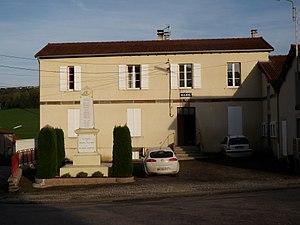
Mairie et monument aux morts
Romain-aux-Bois est une commune française située dans le département des Vosges en région Grand Est.